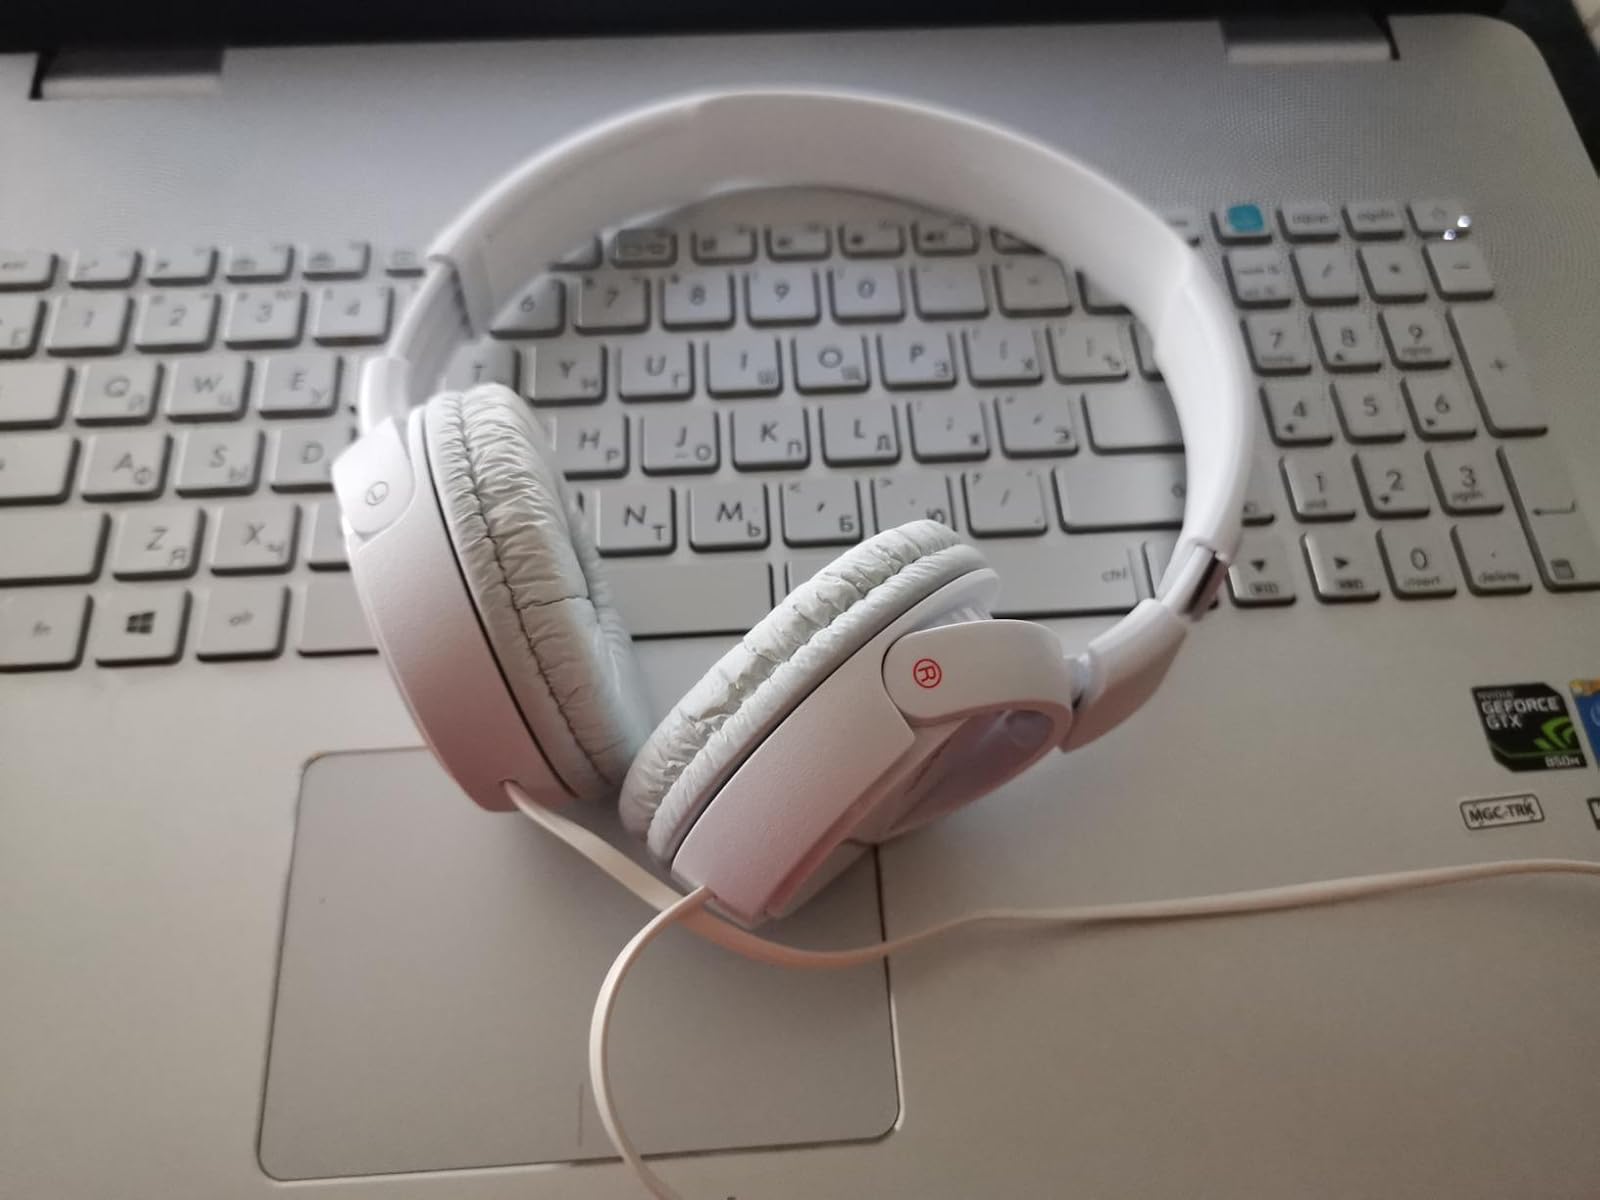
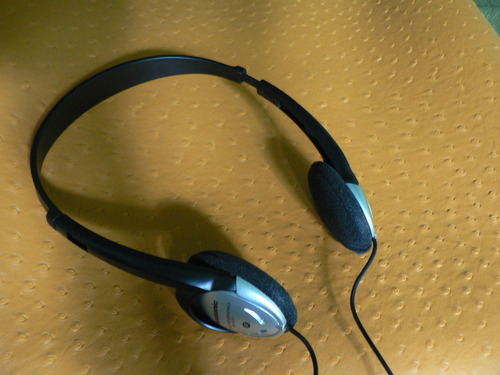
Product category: headphones
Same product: no